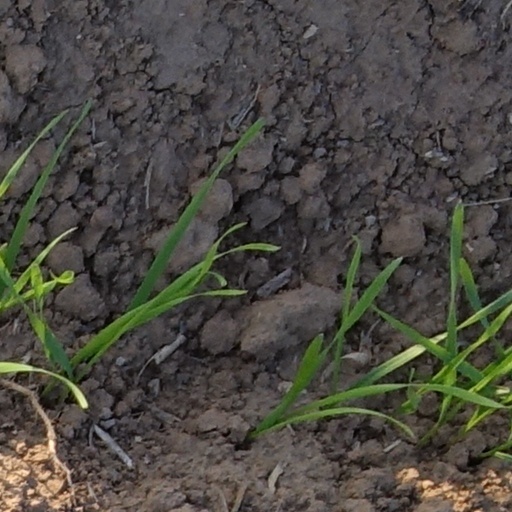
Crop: wheat